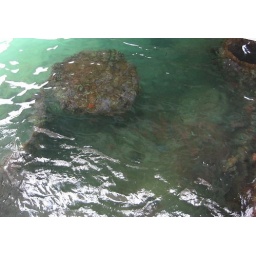
Coral has grown around the boat and beautiful fish swim around it.